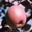
Label: apple